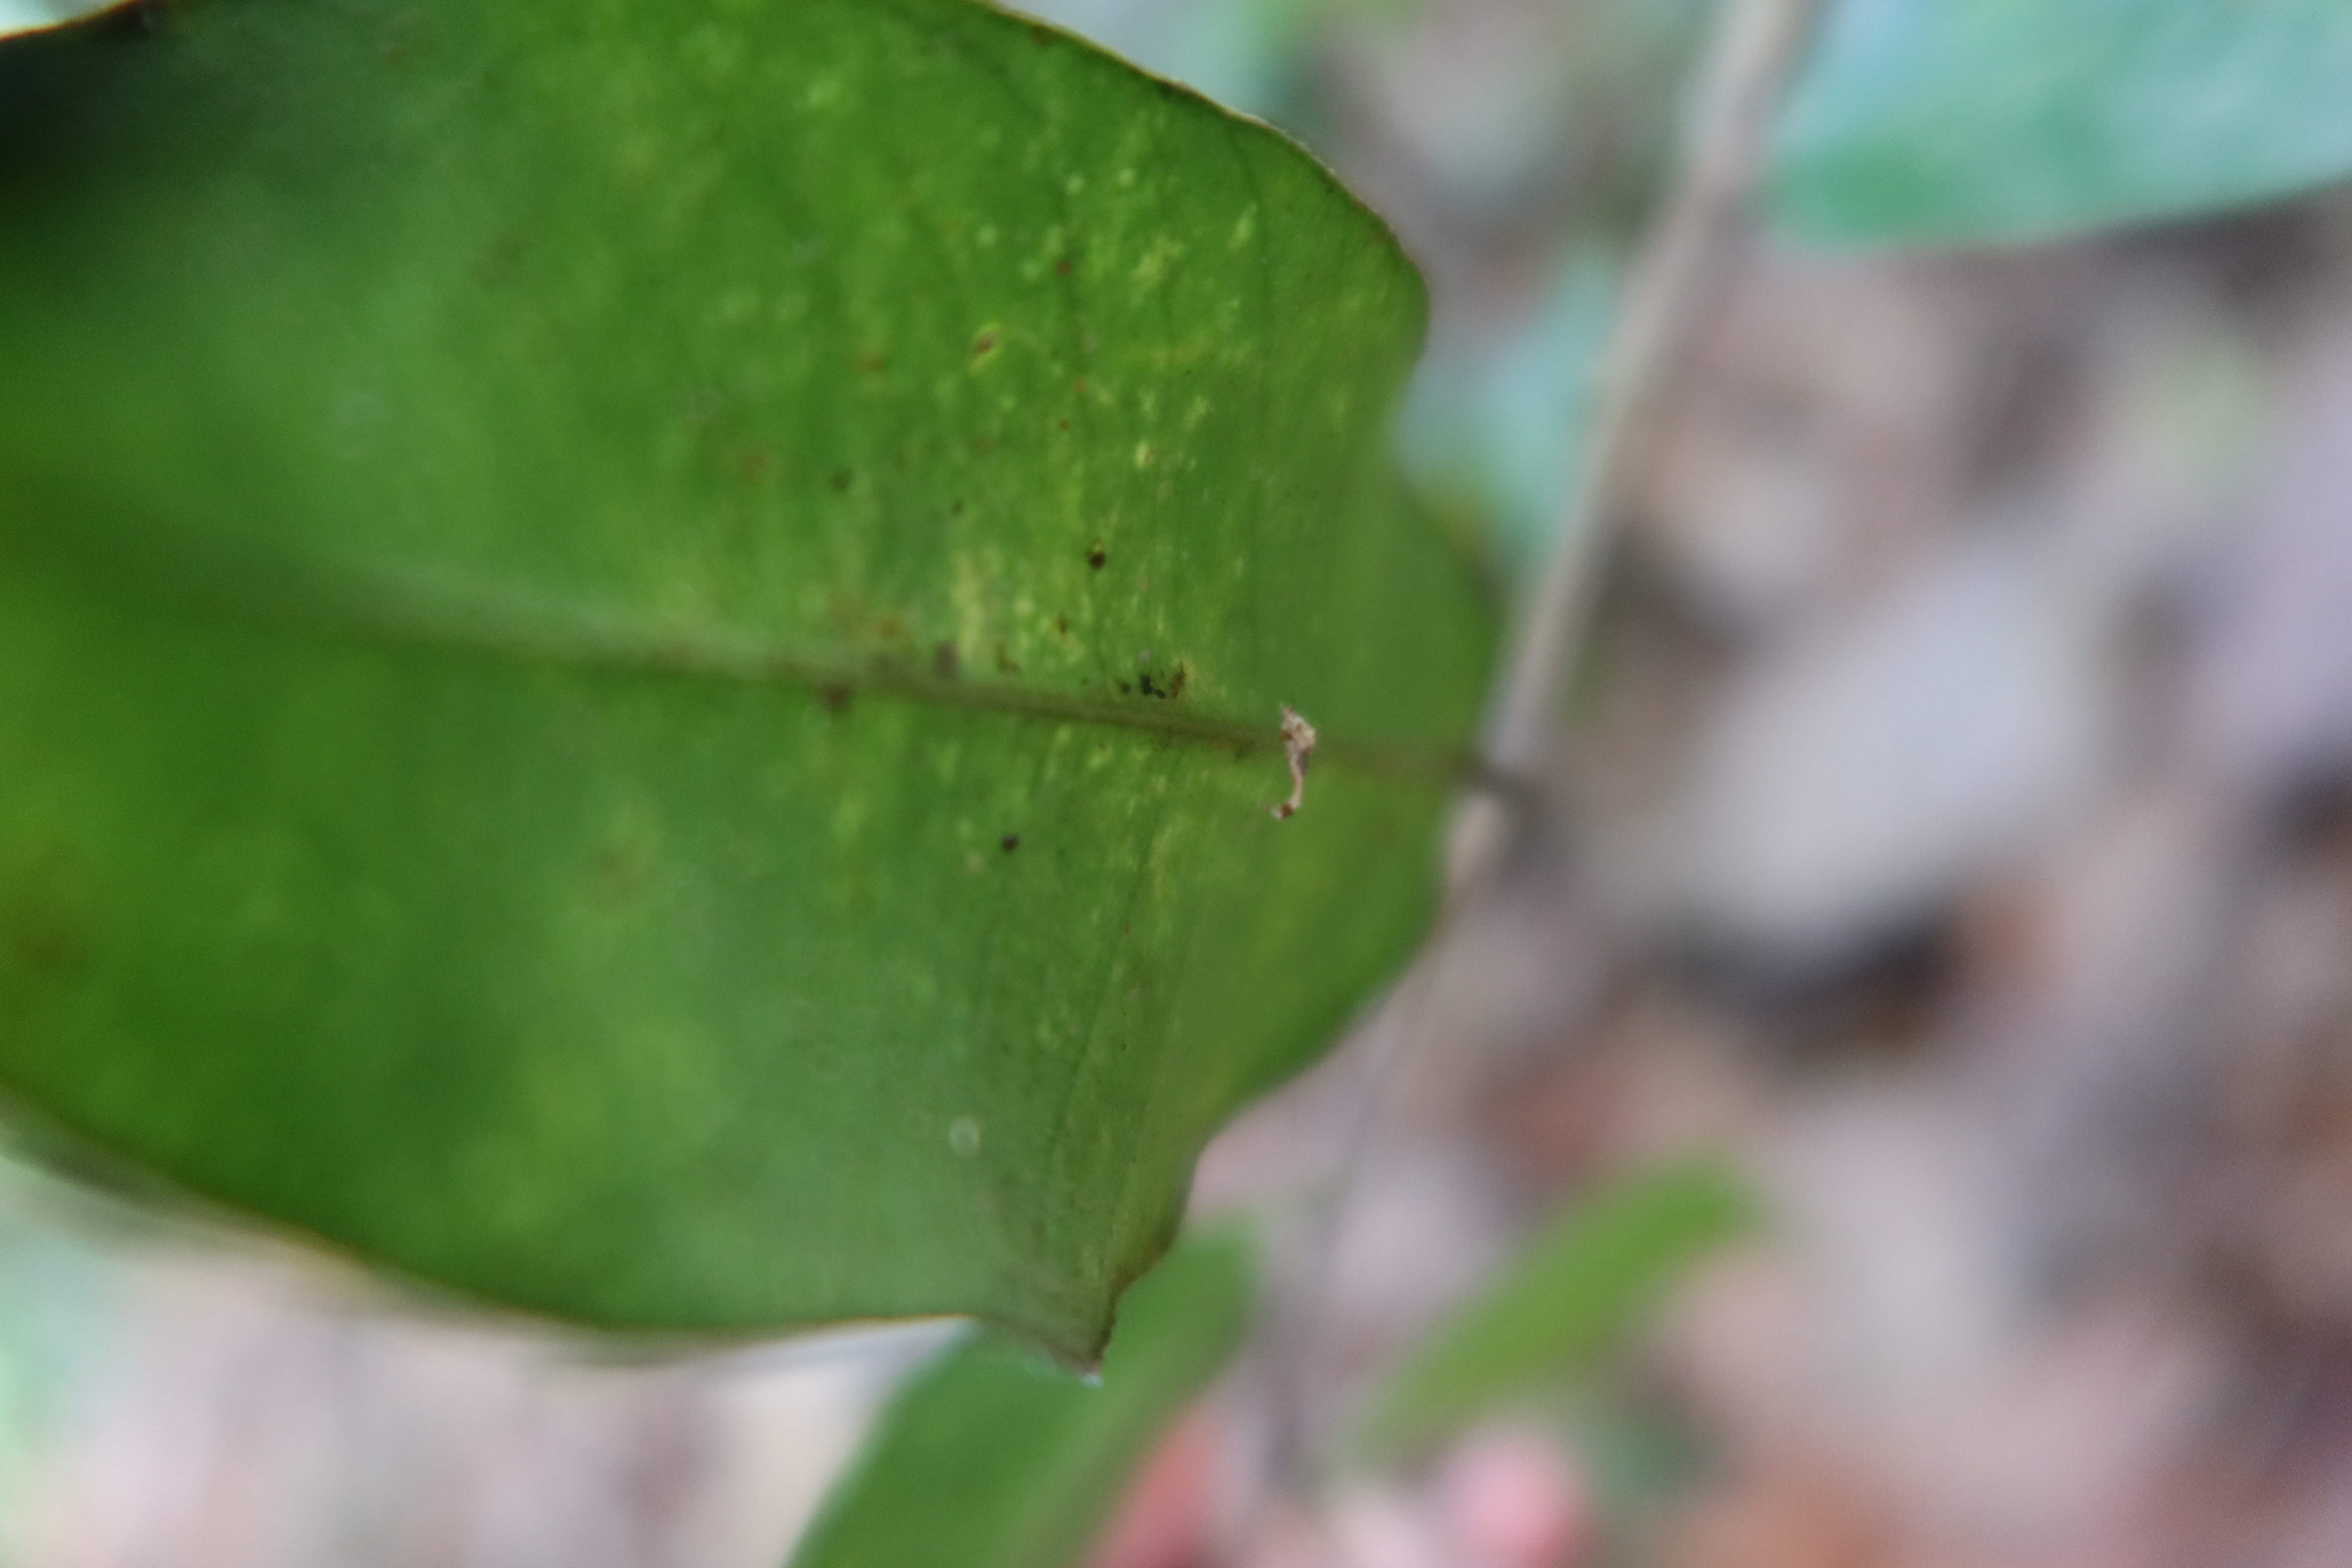
Label: Downy mildew